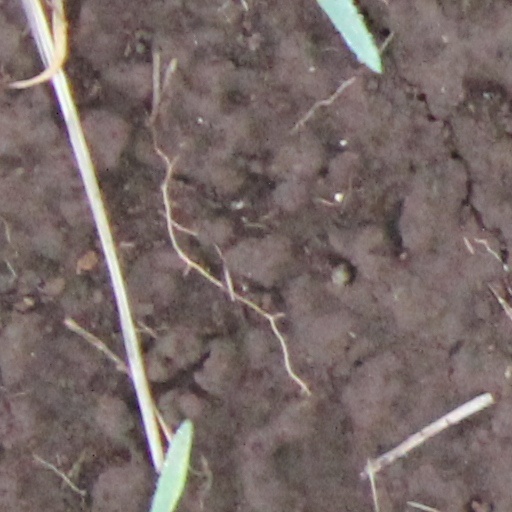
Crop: wheat